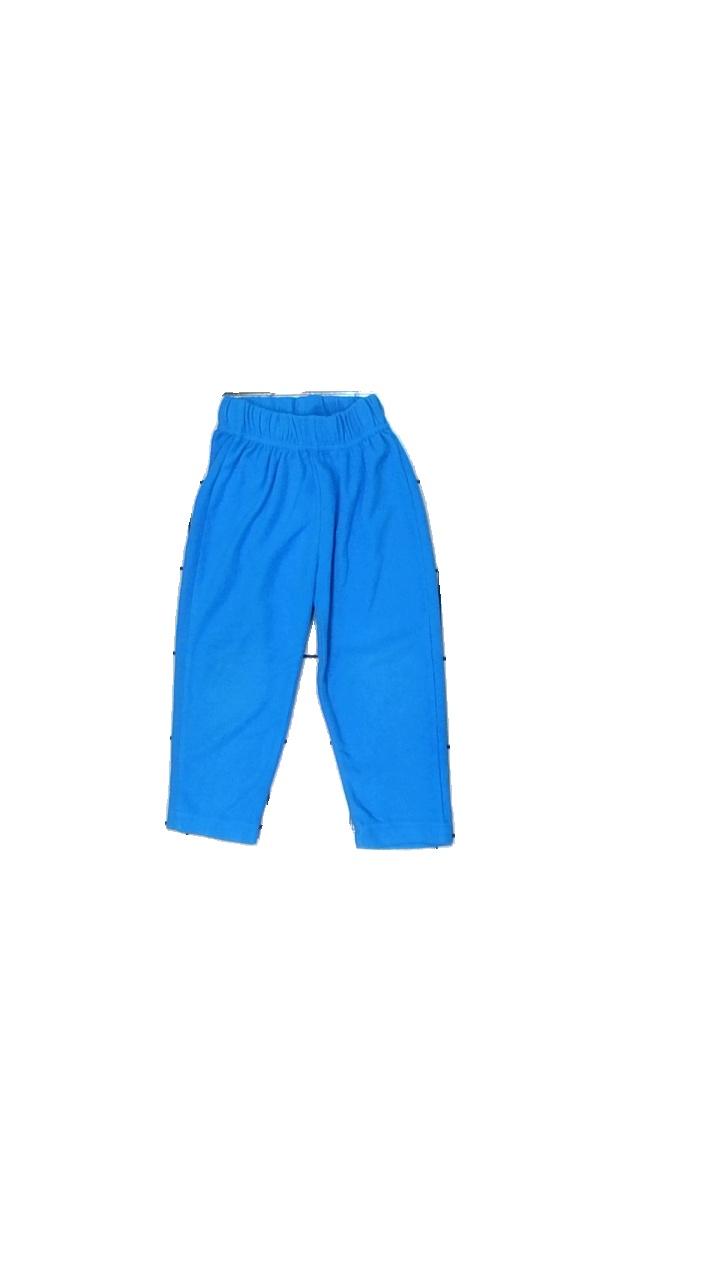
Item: Trousers (Children)
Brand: On The Peak
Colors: Blue
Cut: Regular
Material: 100% polyester
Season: Autumn
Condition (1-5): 4
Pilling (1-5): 4
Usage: Reuse
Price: <50